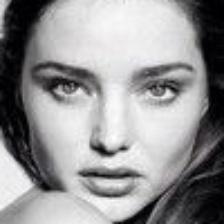
Label: faces